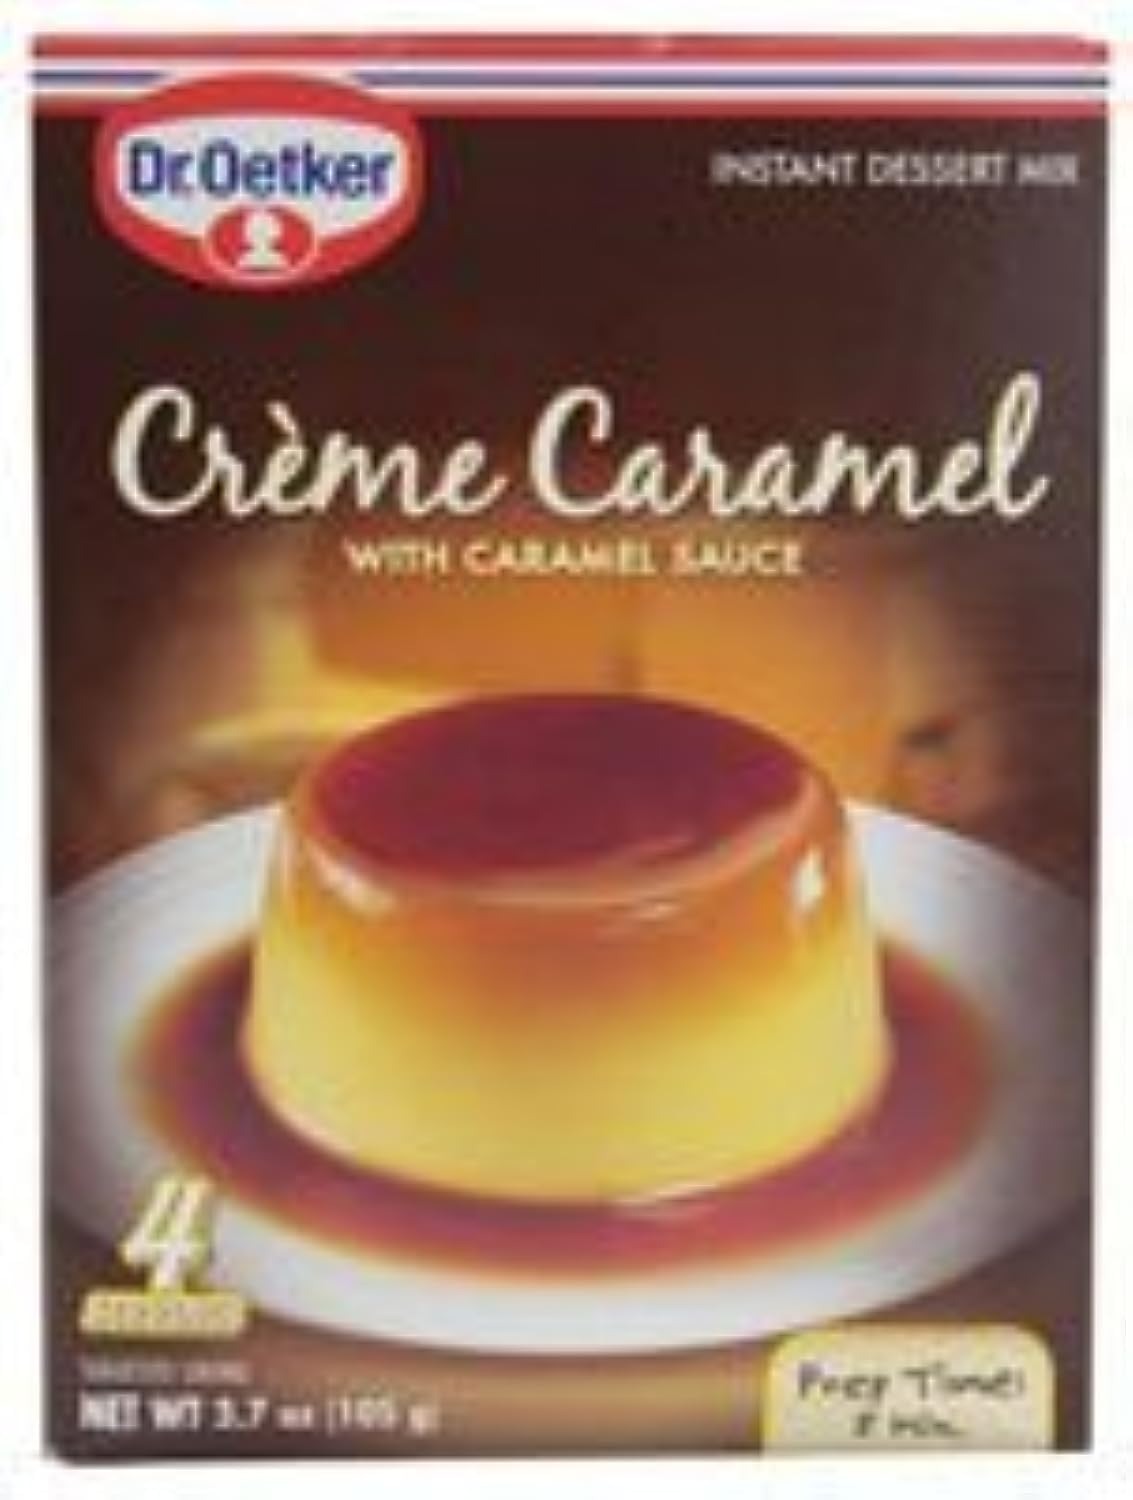
Item Name: European Gourmet Bakery Instant Dessert Mix Creme Caramel with Caramel Sauce - 3.7 oz
Bullet Point: A rich, smooth and delicious dessert choice Offers an easy to make package mix with the Caramel Sauce included Canadian origin
Value: 3.7
Unit: Fl Oz

Price: 4.99